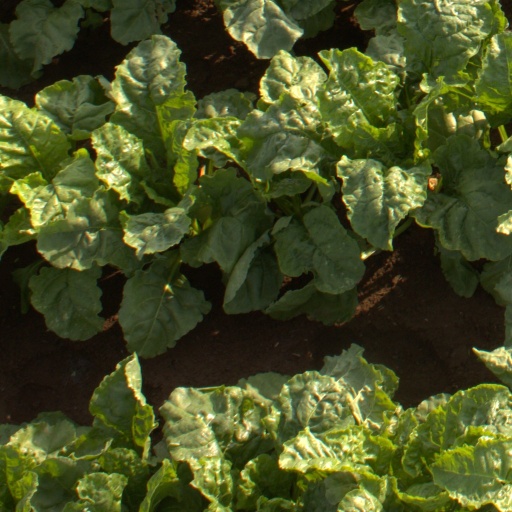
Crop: sugar beet